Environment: real
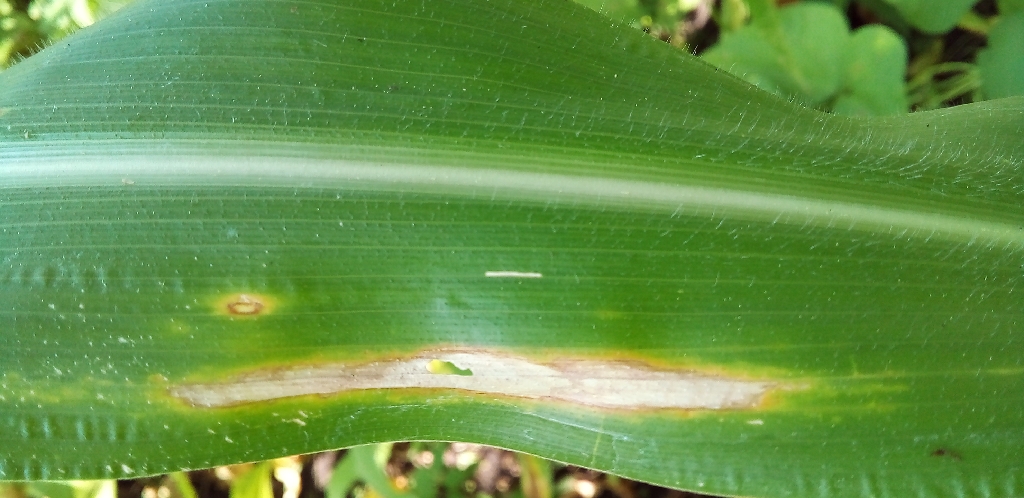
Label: northern_corn_leaf_blight